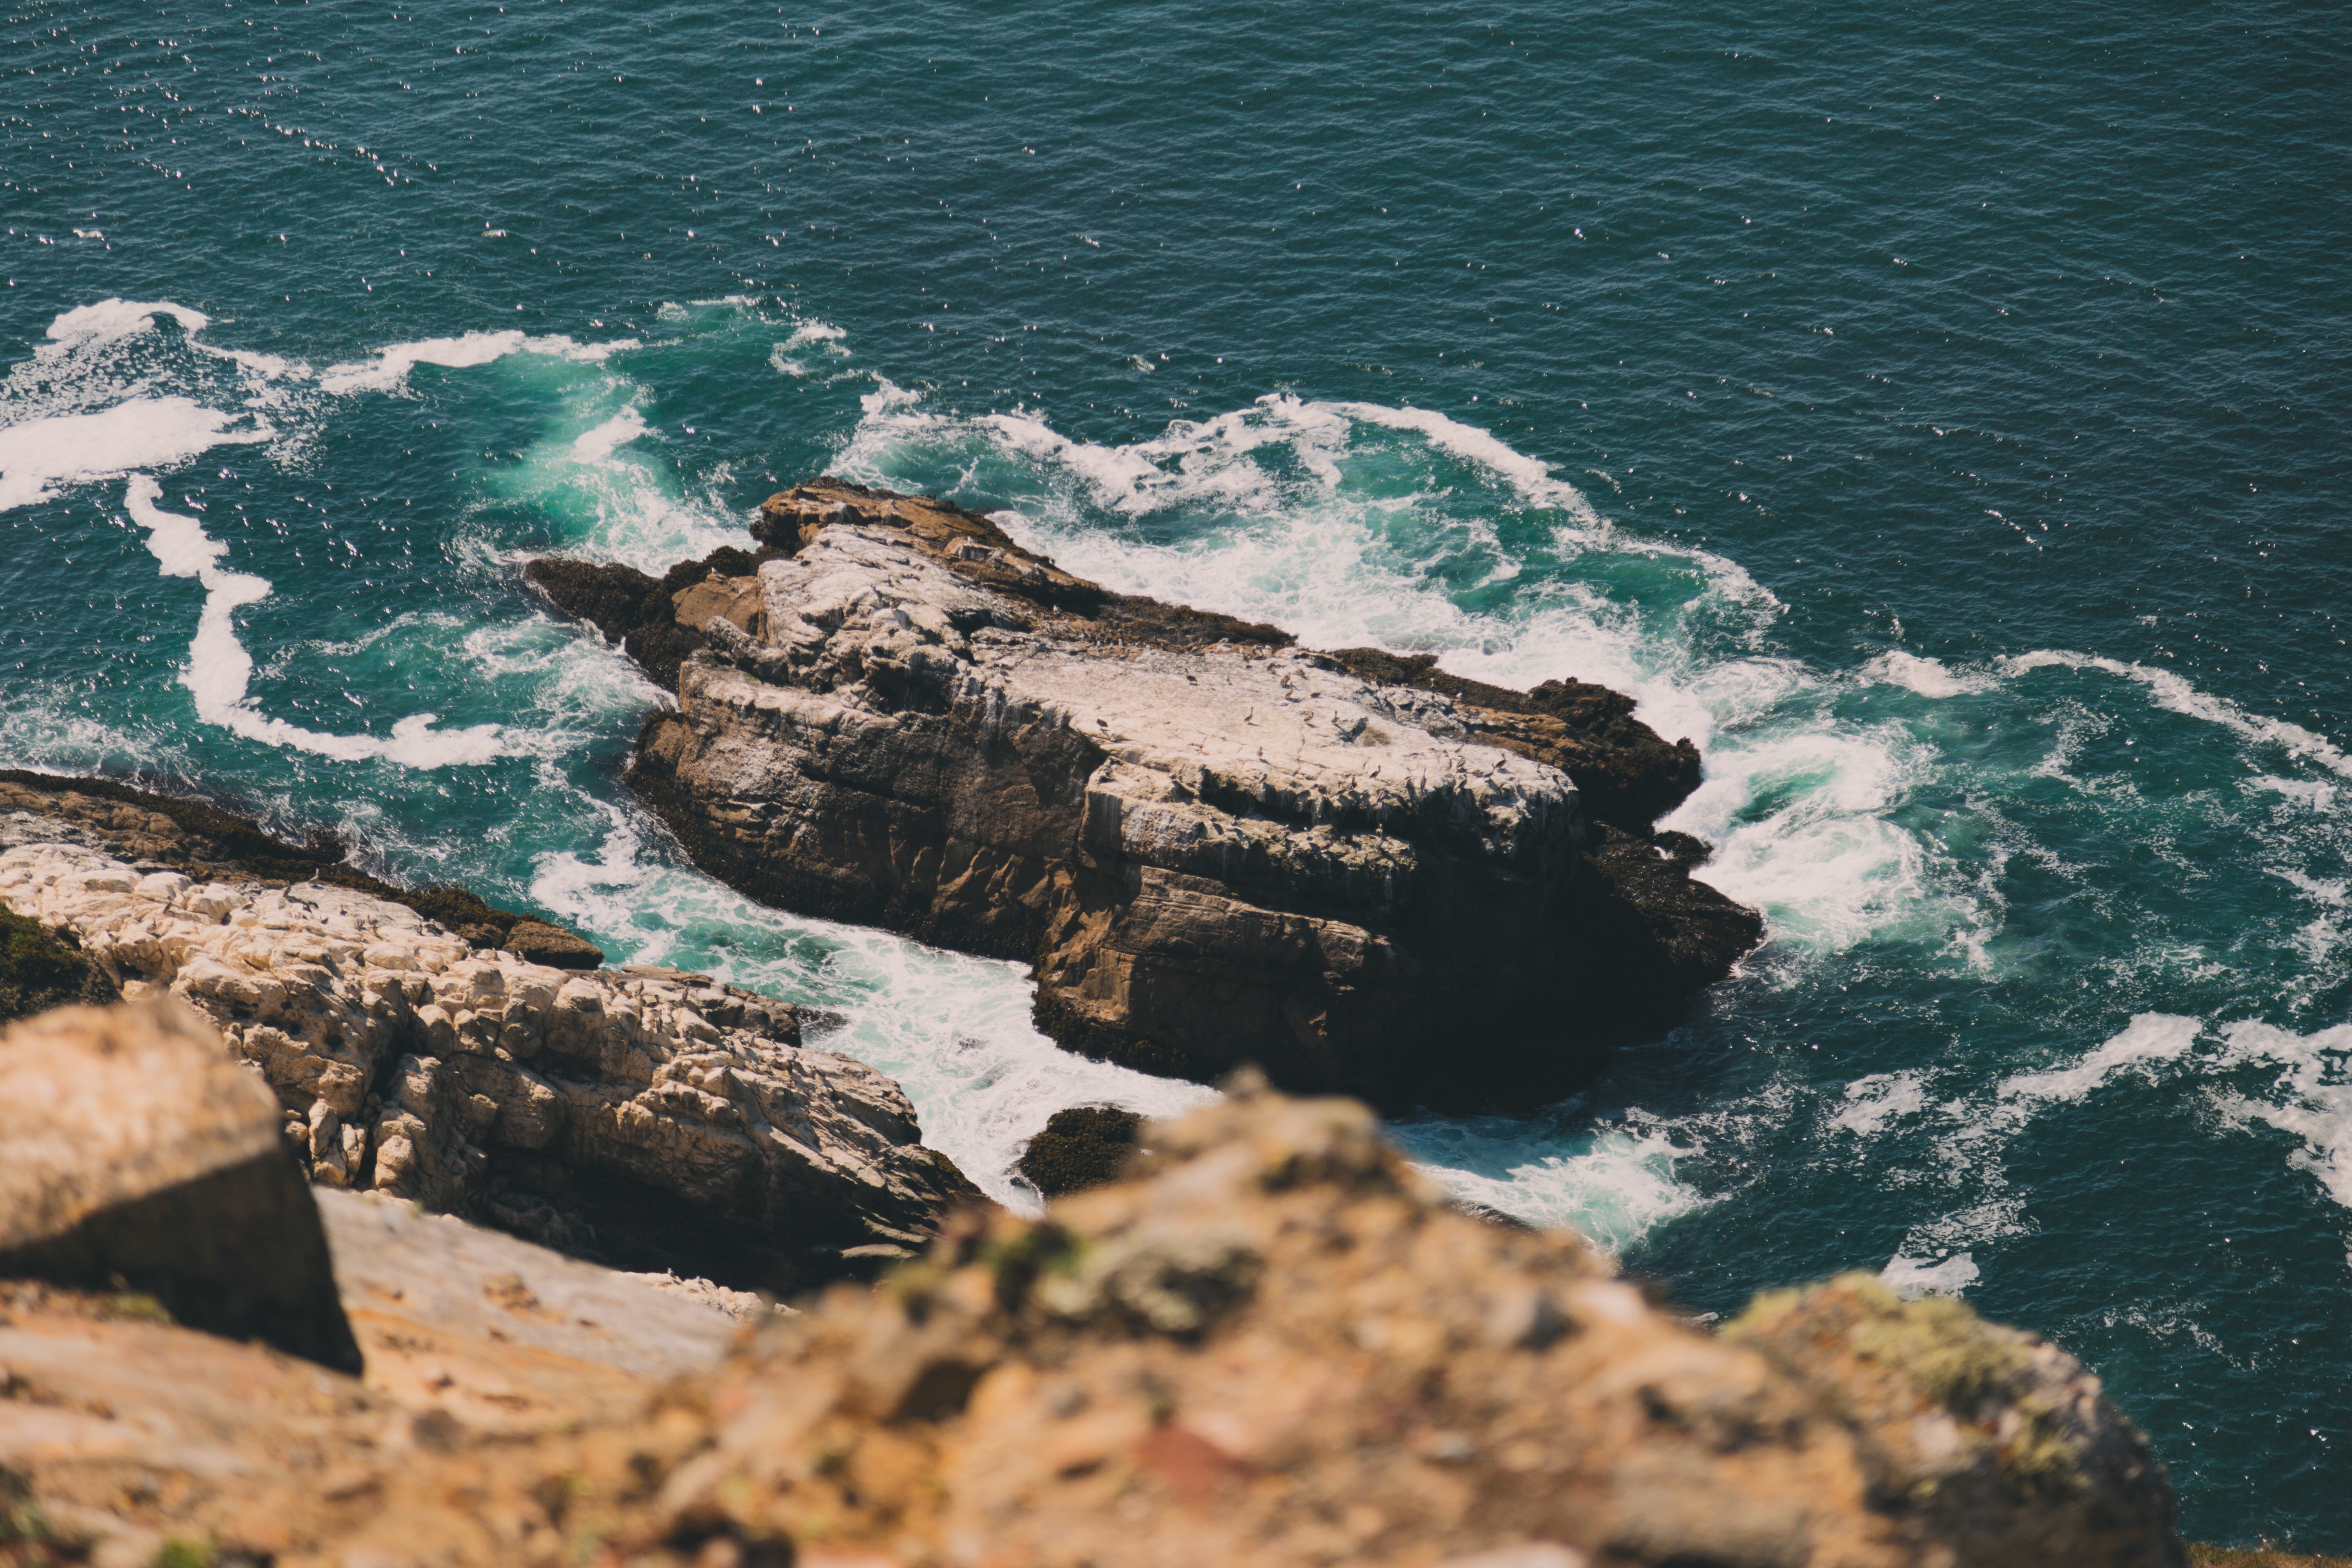
sea, coast, water, rock, ocean, shore, wave, cliff, bay, seashore, terrain, material, water foam, waves, geology, cape, islet, aerial photography, wind wave